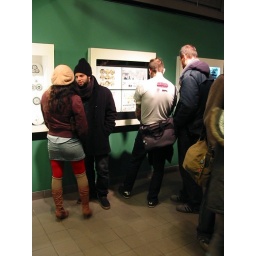
I took the photo too late, but that girl in the hat is the spitting image of M.I.A.